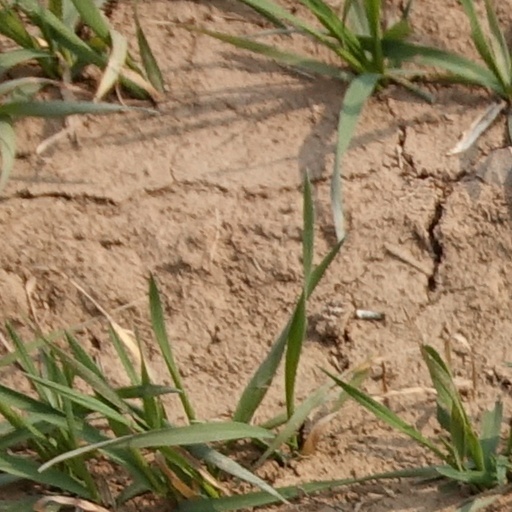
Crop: wheat